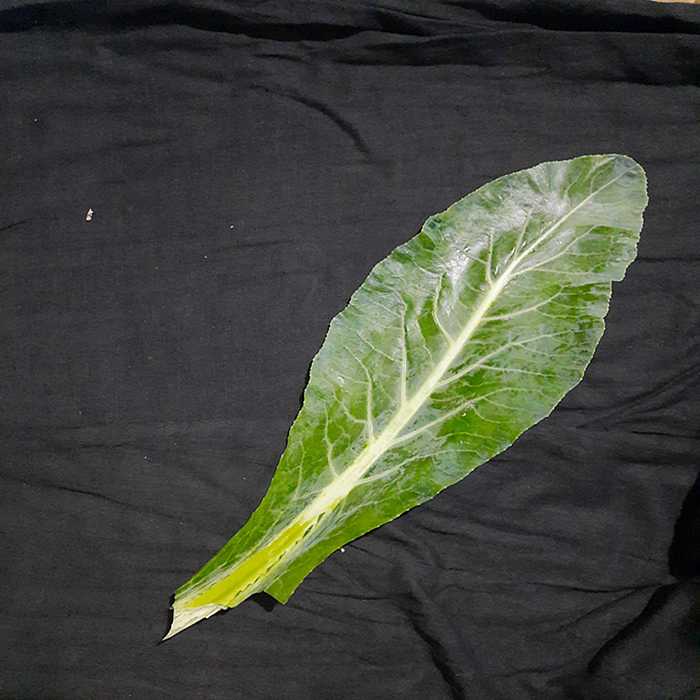
Plant: Cauliflower
Label: Fresh leaf